Phoenix Shot Tower

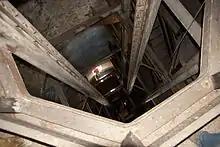
Interior of the tower, looking down

In 1882 the interior of the tower was destroyed by a fire that could be seen for miles and according to sources the flames went up 300 feet into the air. but was quickly rebuilt and put back into production. This can be seen by the change of color among the brick towards the top of the tower. There is no evidence as to what caused the fire.There were no deaths in the tower during its time of production, though there was one accident where two men were hauling lead to the top of the tower when the cable slipped and fell to the ground, but they survived with minimal injuries.